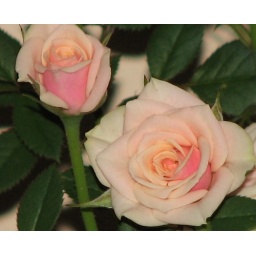
a couple minature roses in my flower bed